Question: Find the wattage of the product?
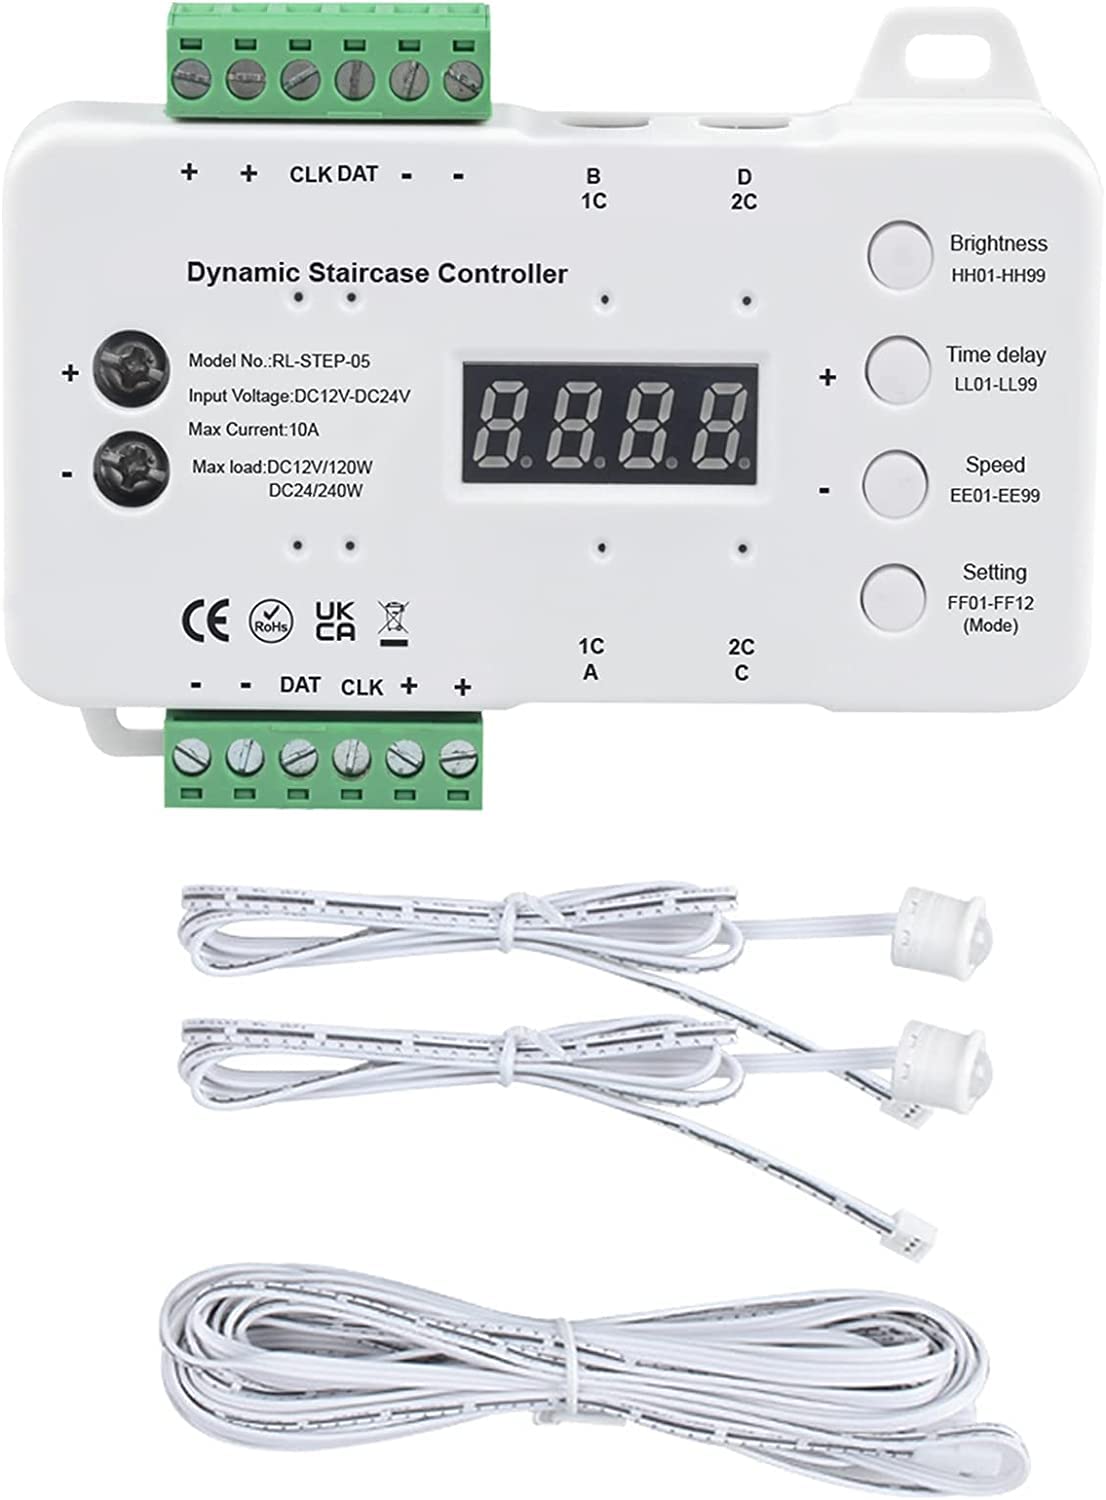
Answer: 120.0 watt